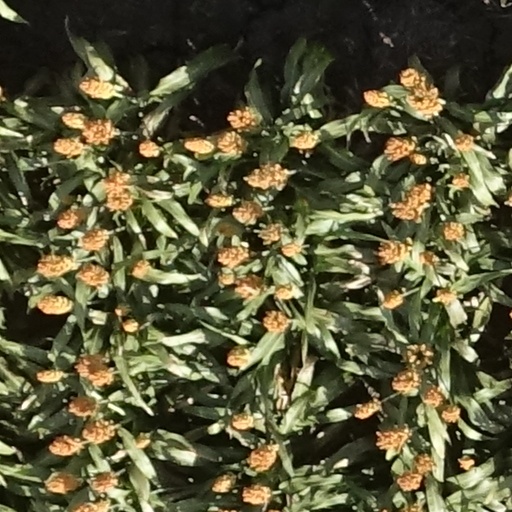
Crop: sorghum